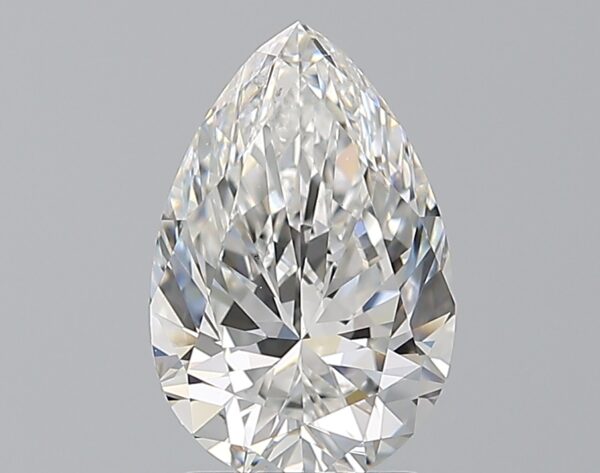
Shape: pear
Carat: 2.01
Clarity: VS1
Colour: F
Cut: EX
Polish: EX
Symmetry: EX
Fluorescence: N
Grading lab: GIA
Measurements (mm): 10.6 x 6.96 x 4.44